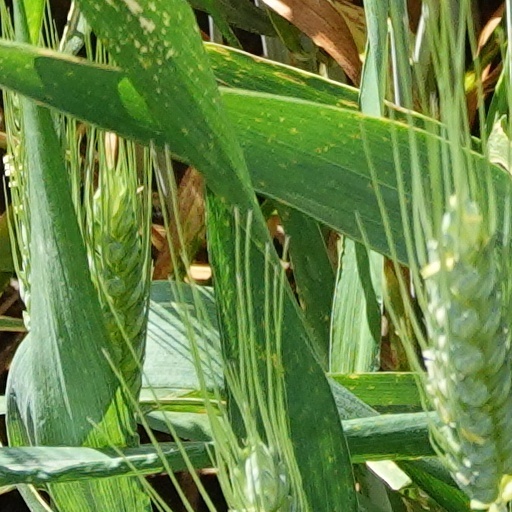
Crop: wheat